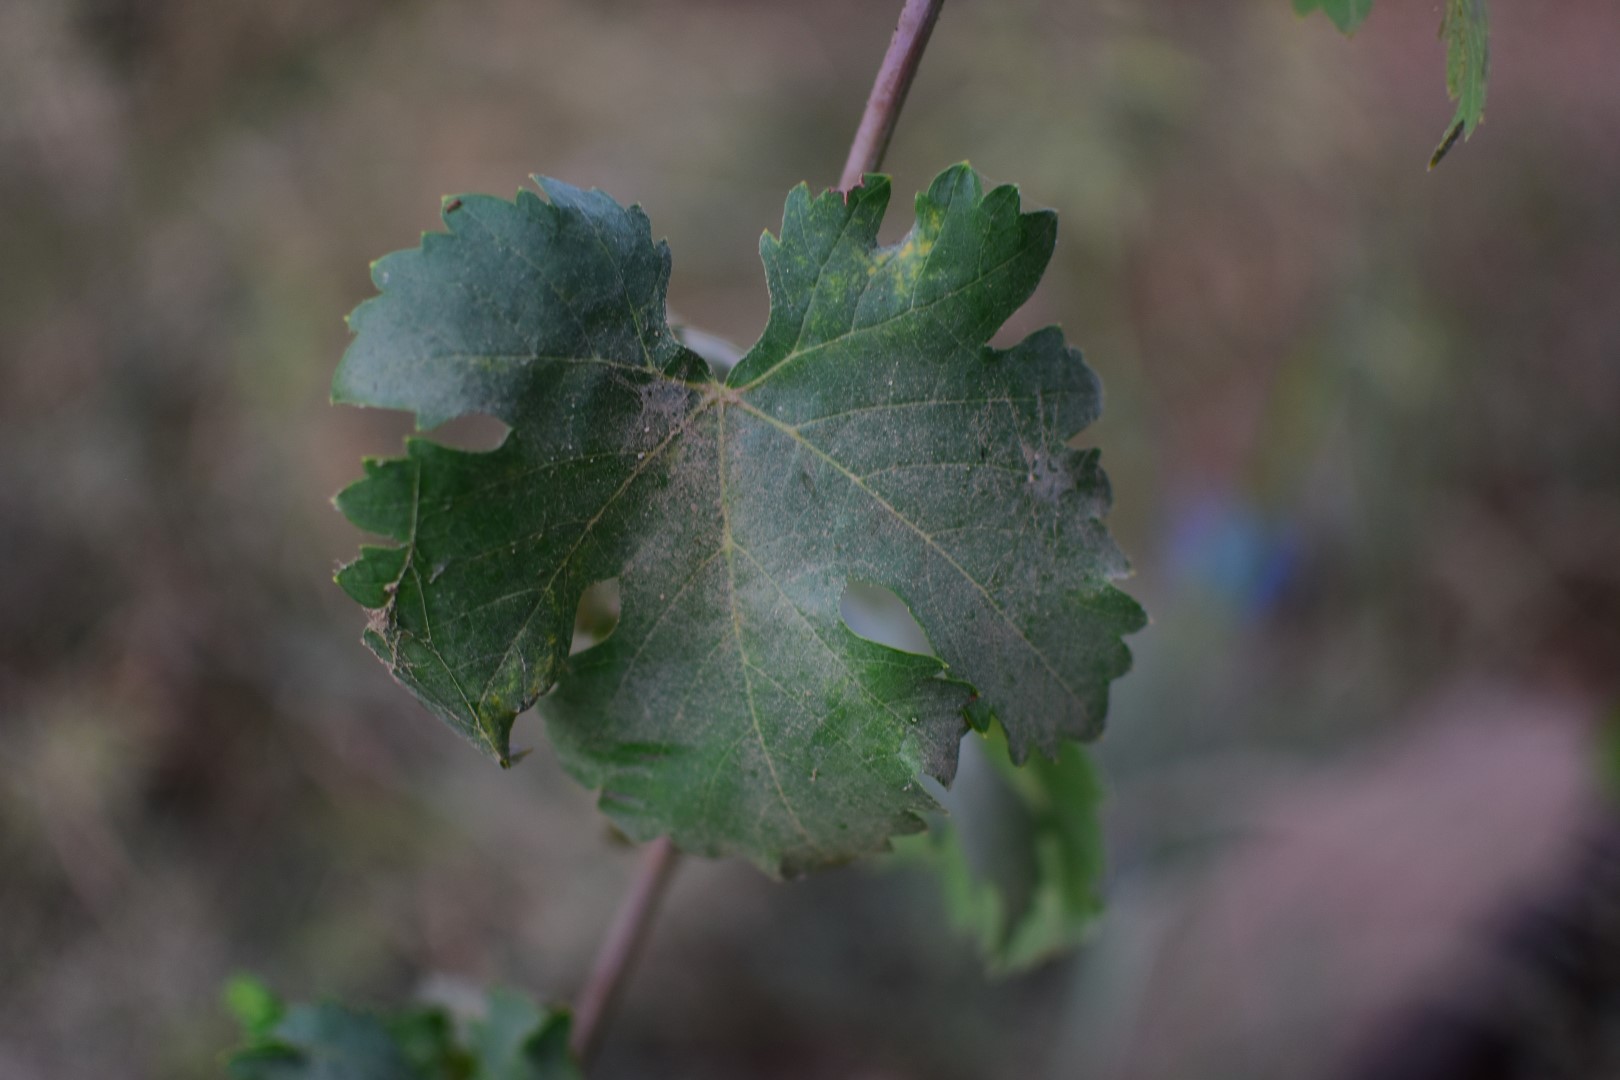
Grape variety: Aswud Balad